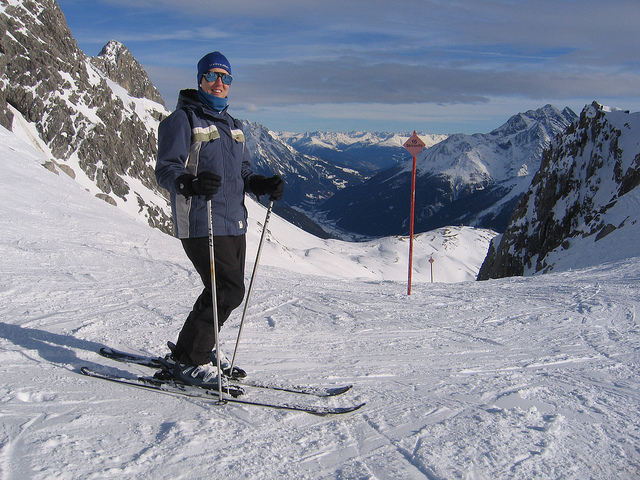
user: Given an image and a question. Answer the question in a short answer. Question: What is the olympic version of this called? Short Answer:
assistant: slalom